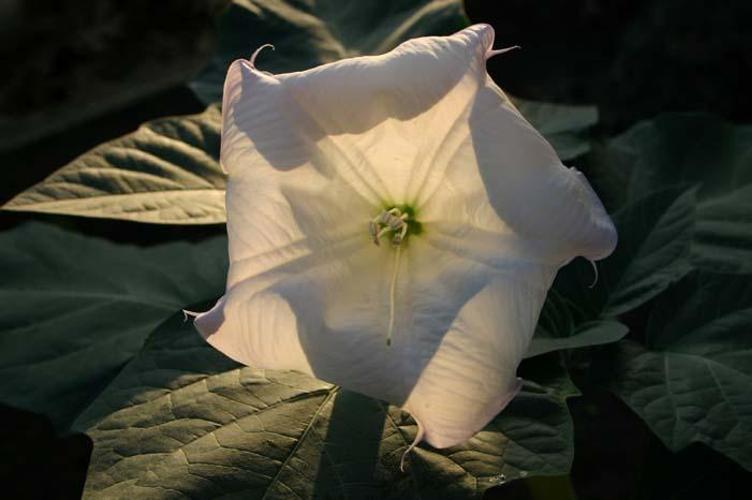
Label: thorn apple